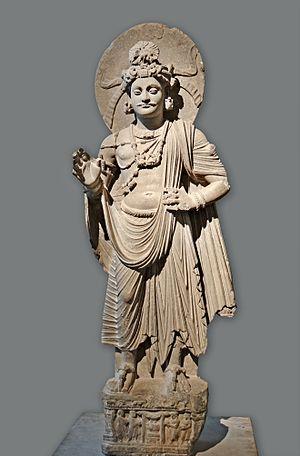
Les terres de bodhisattva ou boumis, terme du bouddhisme, correspondent à dix étapes que les bodhisattvas doivent passer sur le chemin de l'éveil. Elles sont décrites dans le Daśabhūmikasūtra.